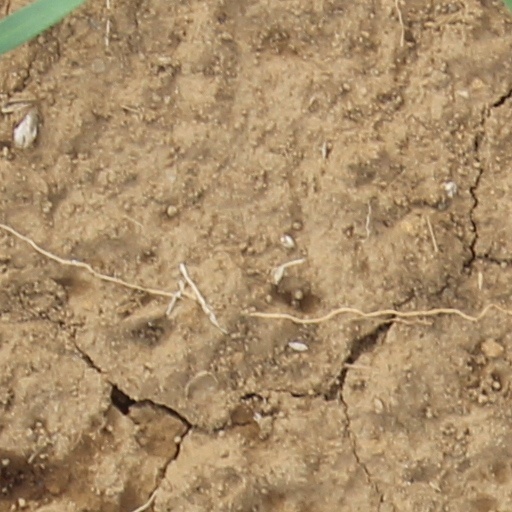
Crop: wheat